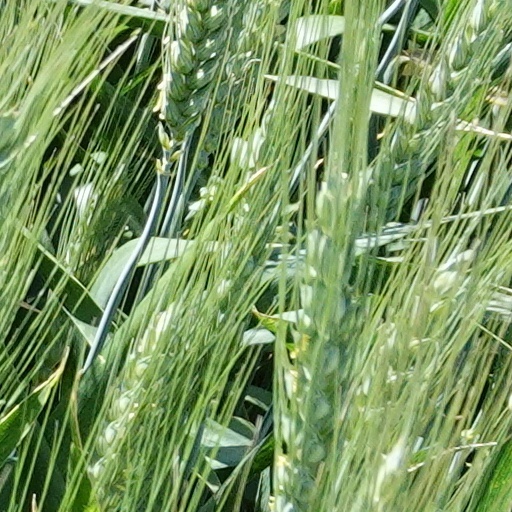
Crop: wheat